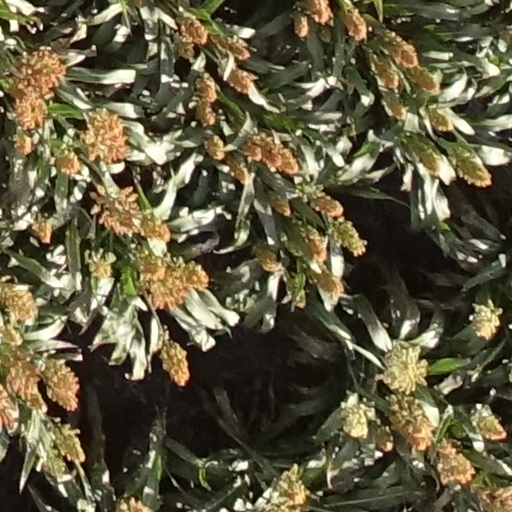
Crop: sorghum